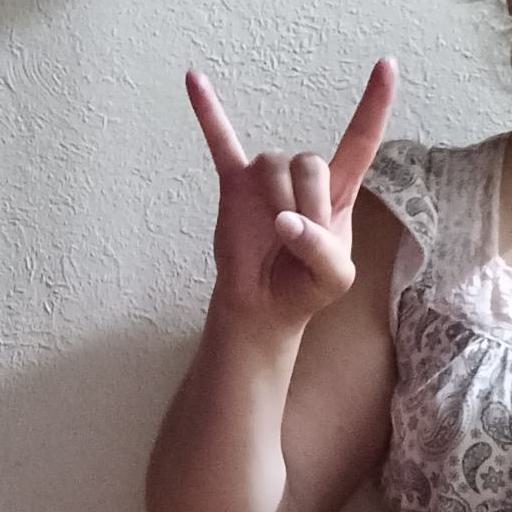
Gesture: rock